Schweizer SGS 2-8

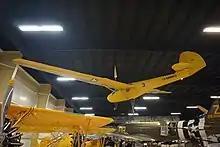
LNS-1 on display at the Air Zoo

There is a 2-8, N10VV, in the National Soaring Museum and three versions of the LNS-1, on loan to the National Warplane Museum, the Marine Corps Aviation Museum in Quantico, Virginia and in the National Museum of Naval Aviation at Pensacola, Florida.